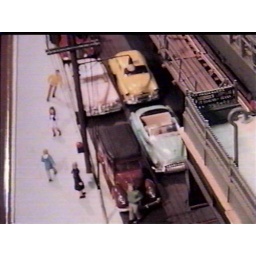
An IRT El GAte Car local train enters station platform above street scene below